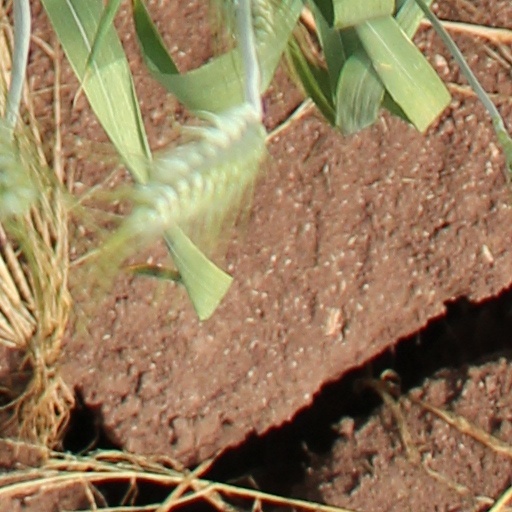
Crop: wheat